Nikola Tesla

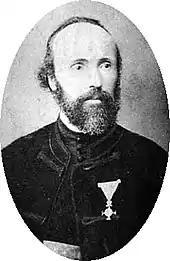

In 1870, Tesla moved to Karlovac to attend high school at the Higher Real Gymnasium where the classes were held in German, as it was usual throughout schools within the Austro-Hungarian Military Frontier. Tesla later wrote that he became interested in his physics professor's demonstrations of electricity. The "mysterious phenomena" made him want "to know more of this wonderful force". He was able to perform integral calculus in his head, prompting his teachers to believe that he was cheating. He finished a four-year term in three years, graduating in 1873.